Anything for Jackson

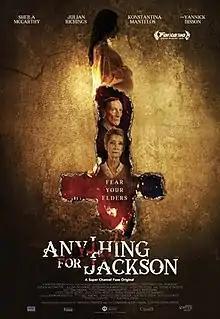
Film poster

Anything For Jackson is a 2020 Canadian supernatural horror dark comedy film directed by Justin G. Dyck, and written by Keith Cooper. The film stars Sheila McCarthy, Julian Richings, Konstantina Mantelos, Josh Cruddas, and Yannick Bisson. "Anything for Jackson" debuted at the Fantasia Film Festival in September 2020 before releasing on Shudder the following December. The film received acclaim from critics.